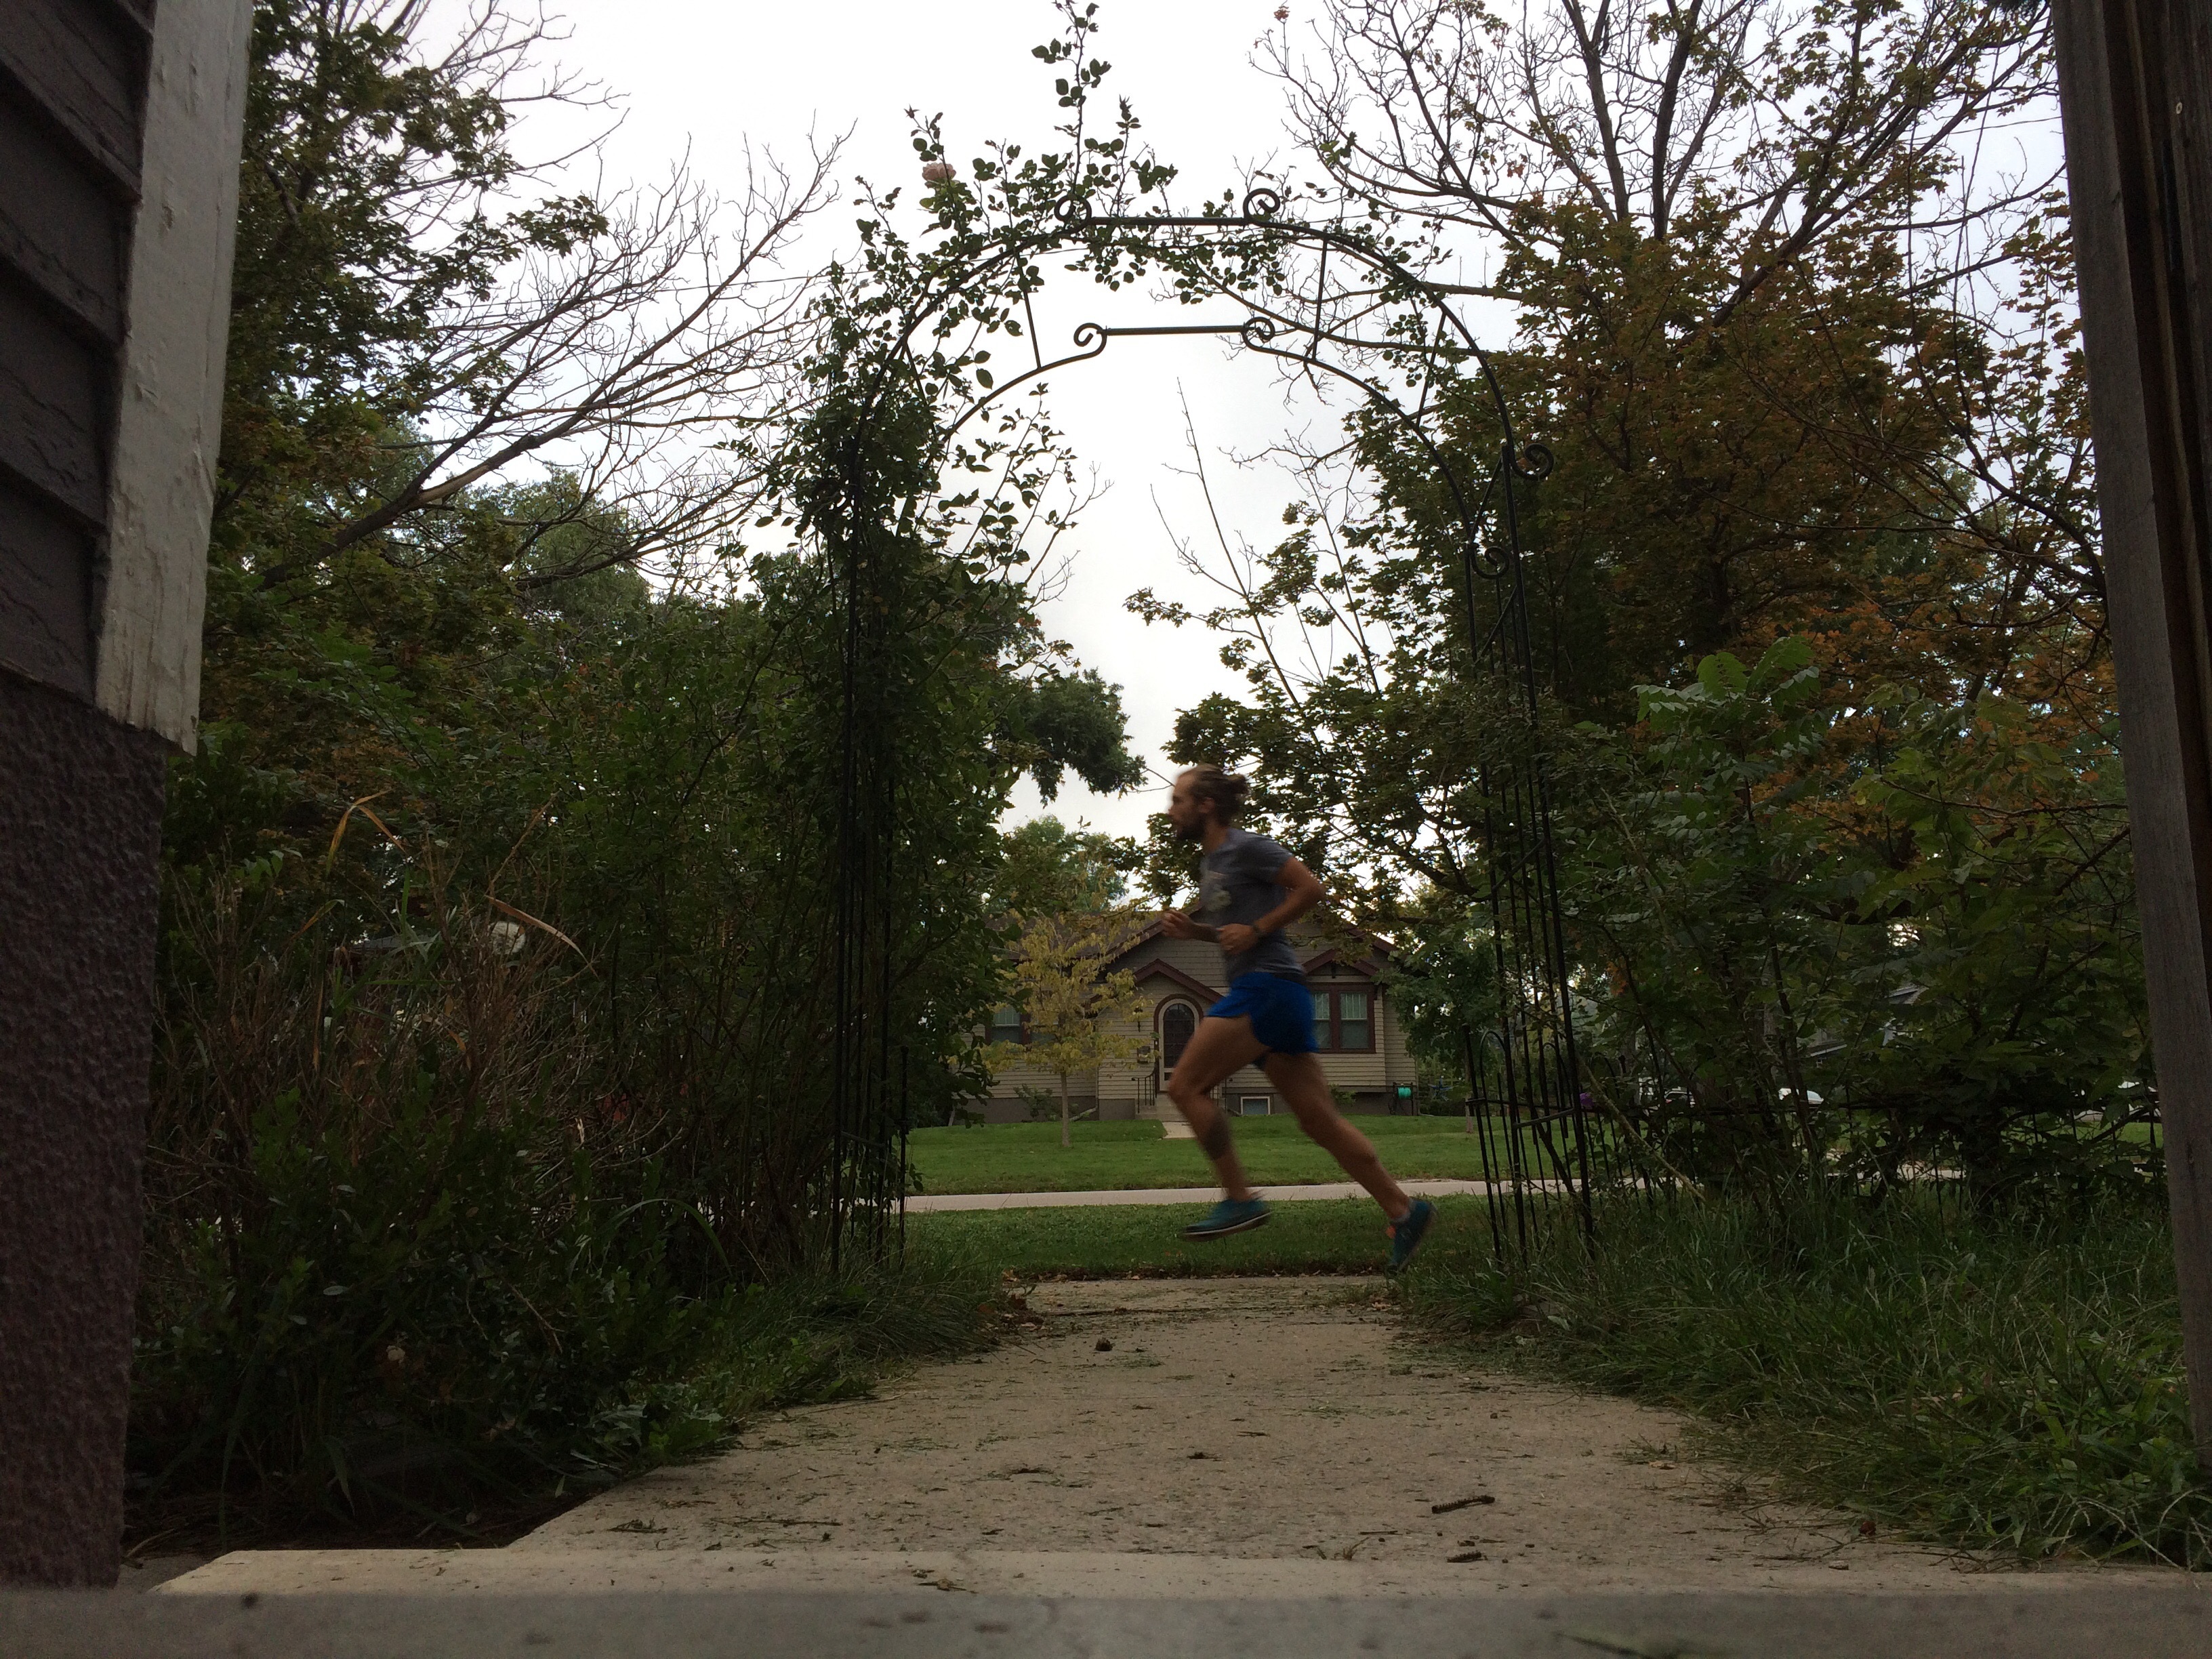
park, sports